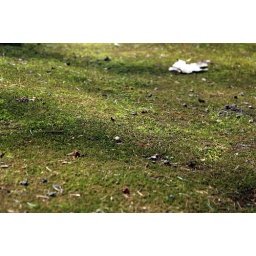
The ground in the cemetery is carpeted with a thick bed of moss.